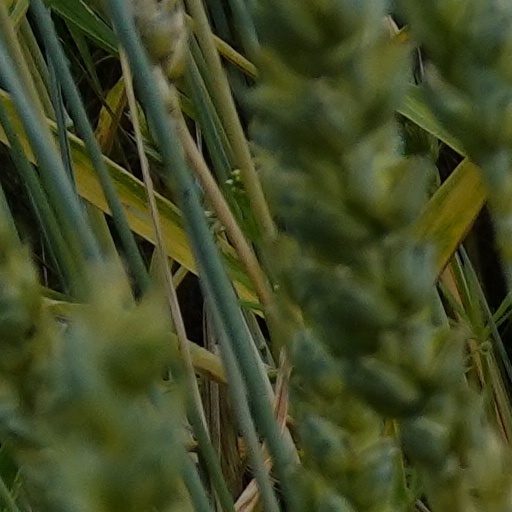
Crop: wheat